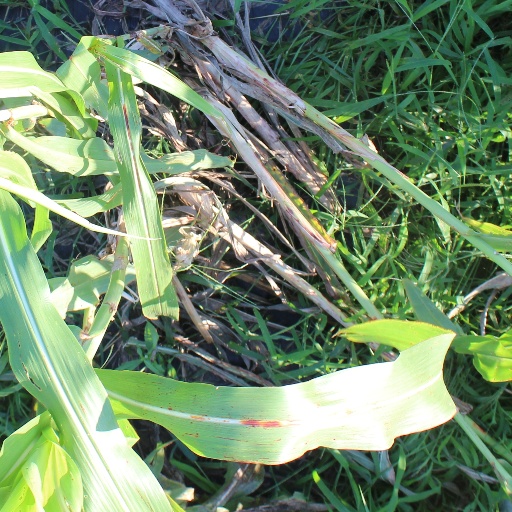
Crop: sorghum